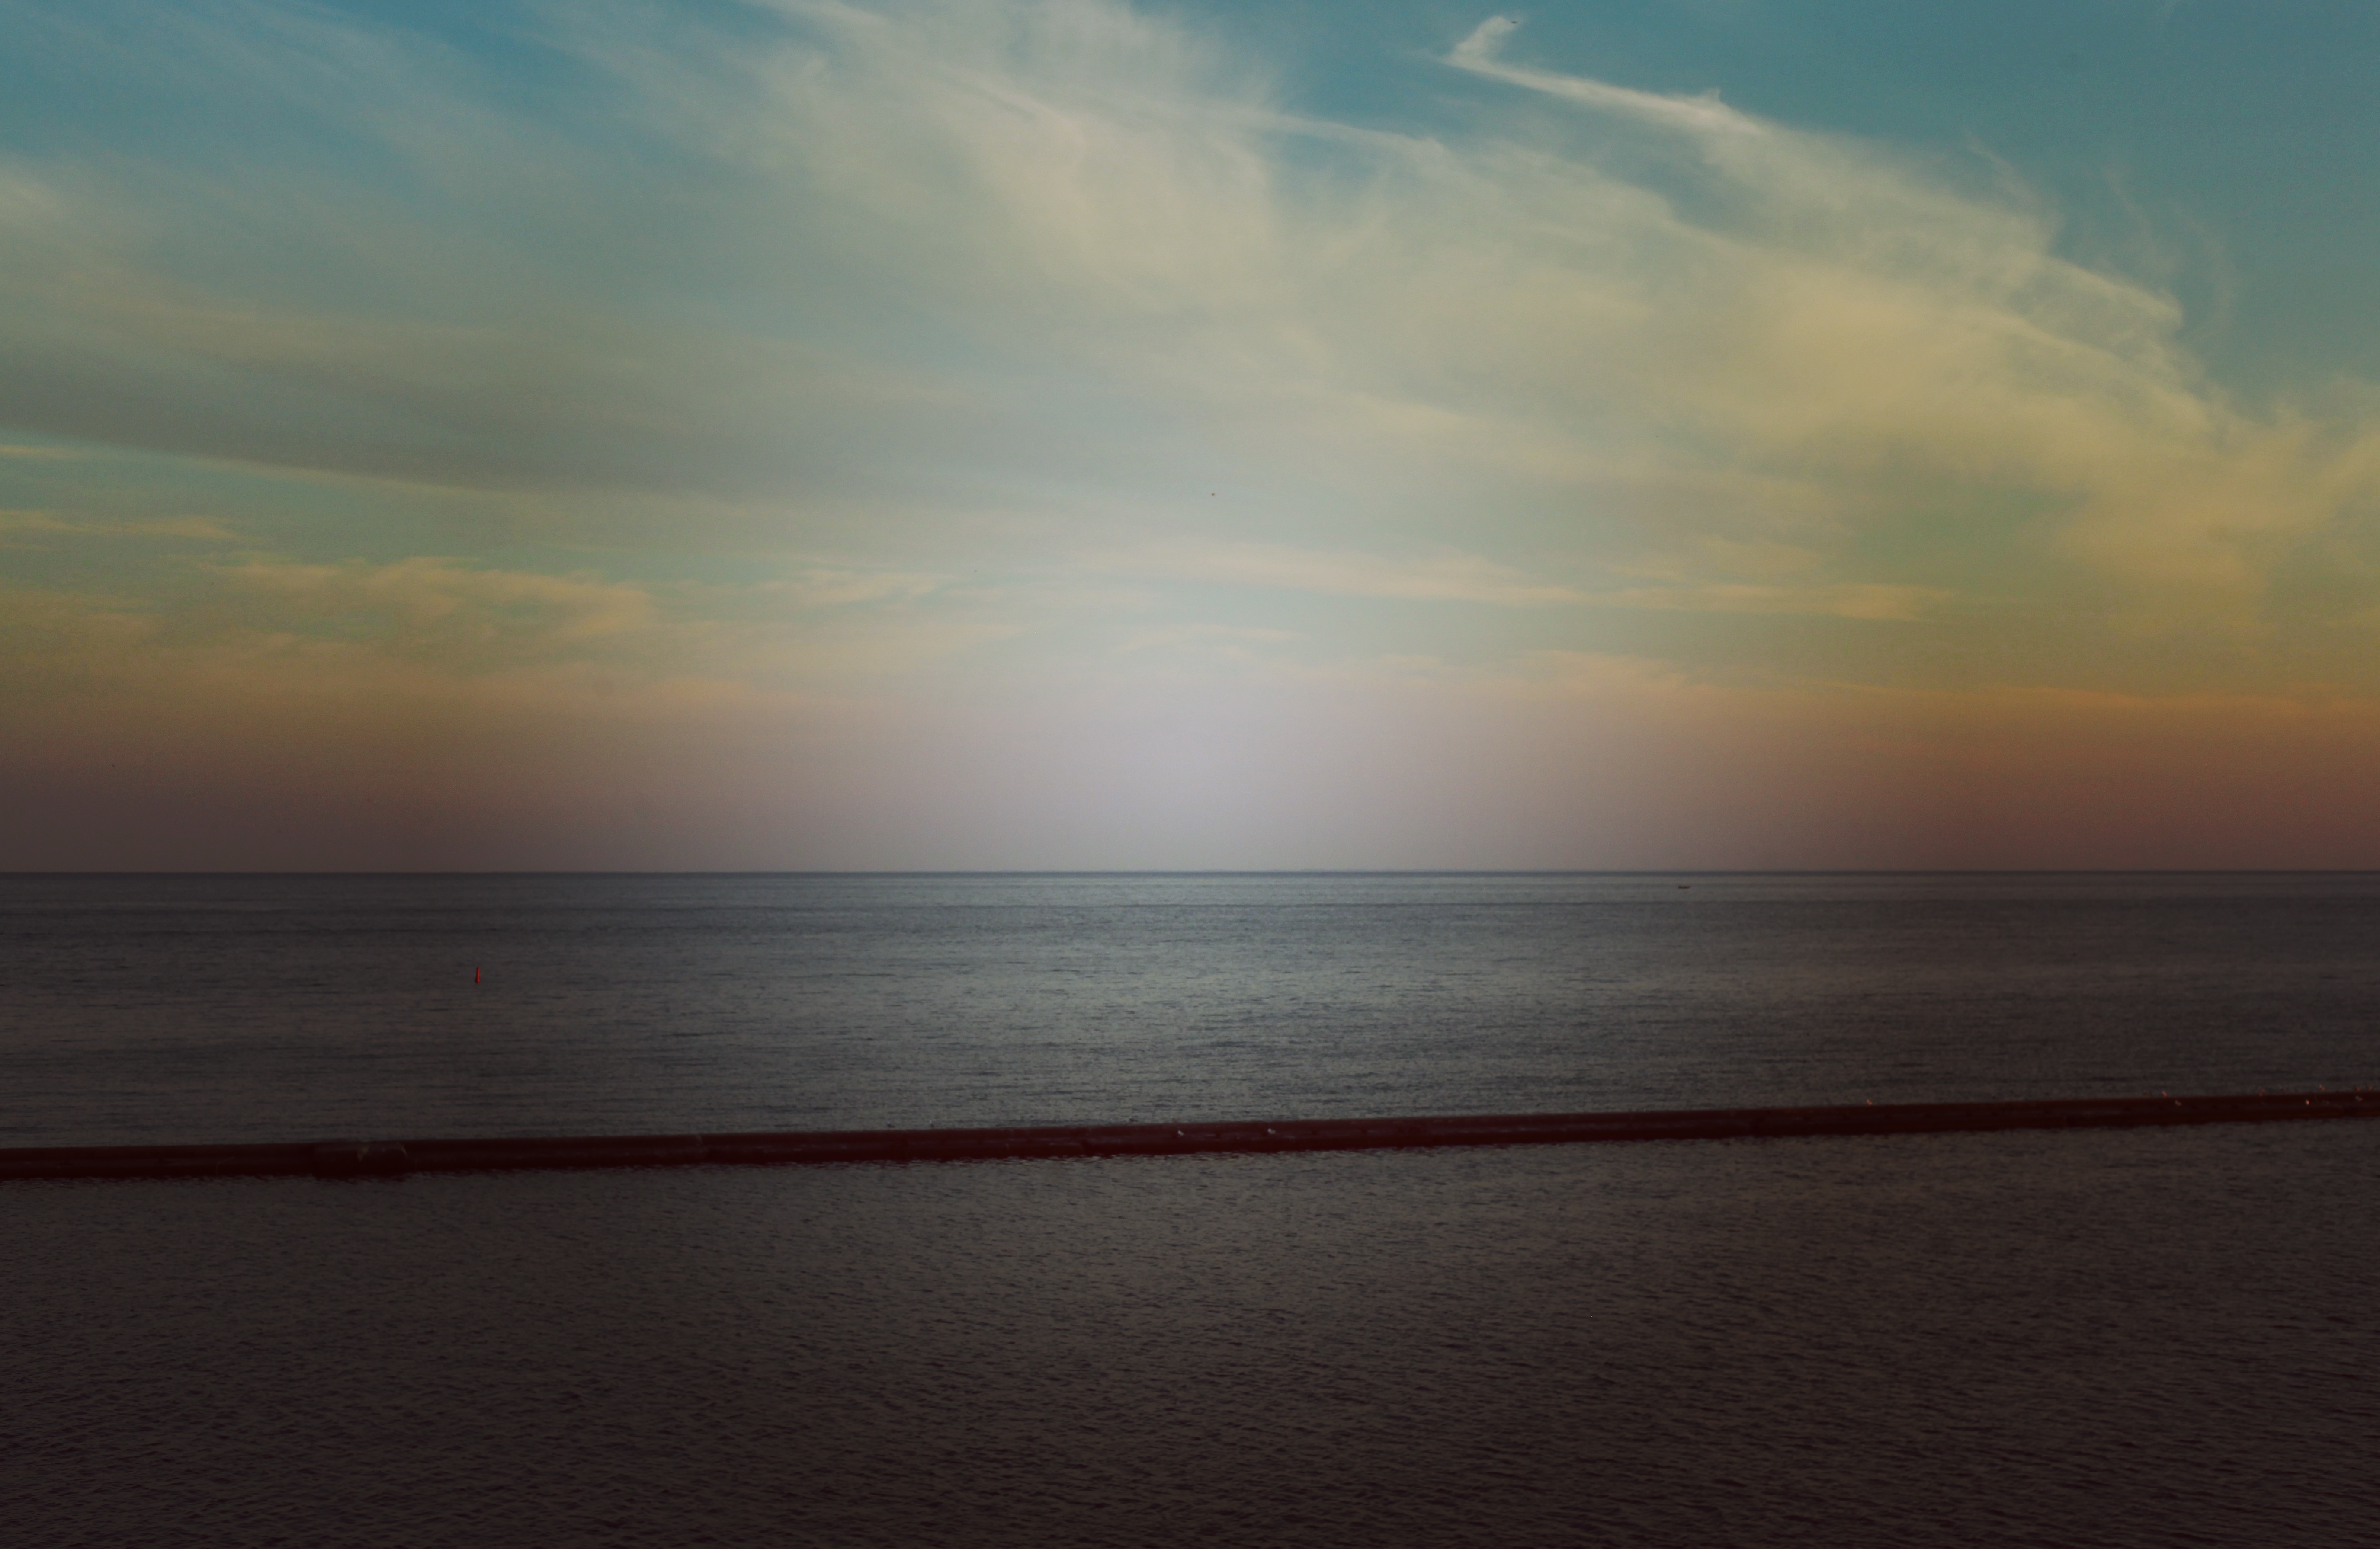
beach, sea, coast, ocean, horizon, cloud, sky, sun, sunrise, sunset, sunlight, morning, shore, wave, dawn, atmosphere, dusk, evening, reflection, bay, body of water, afterglow, atmospheric phenomenon, wind wave